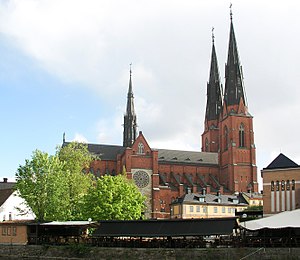
Sverige / Demografi / Religion
Uppsala Domkirke er hovedsædet for Svenska kyrkan
Sverige, officielt Kongeriget Sverige, er et land i Nordeuropa. Det grænser op til Norge mod vest og Finland mod øst. Sverige er forbundet med Danmark via en bro- og tunnelforbindelse over Øresund i sydvest. Det er med sine 450.295 kvadratkilometer, heraf landareal 407.311 km², EU’s 3. største land. Med omkring 10,35 millioner indbyggere har Sverige dog en forholdsvis lav befolkningstæthed med 25,4 indbyggere pr. kvadratkilometer landareal. Størstedelen af landets befolkning lever i den sydlige del af landet. Omkring 85 % af svenskerne lever i byområder.